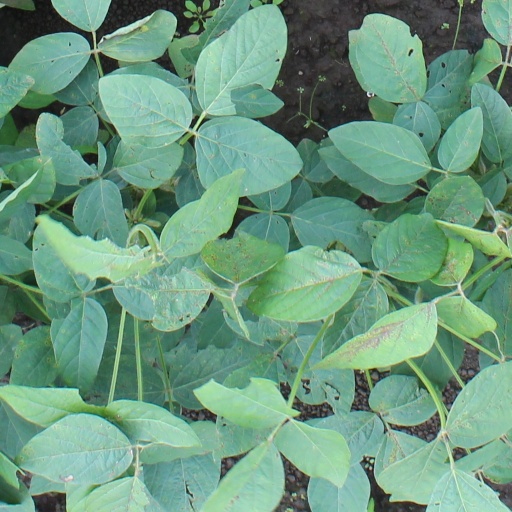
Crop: soybean